Caleb Mills (basketball)

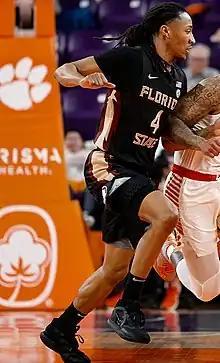
Mills in 2023

Caleb Demond Mills (born July 24, 2000) is a former American college basketball player for the Memphis Tigers of the American Athletic Conference (AAC). He previously played for the Houston Cougars and the Florida State Seminoles.